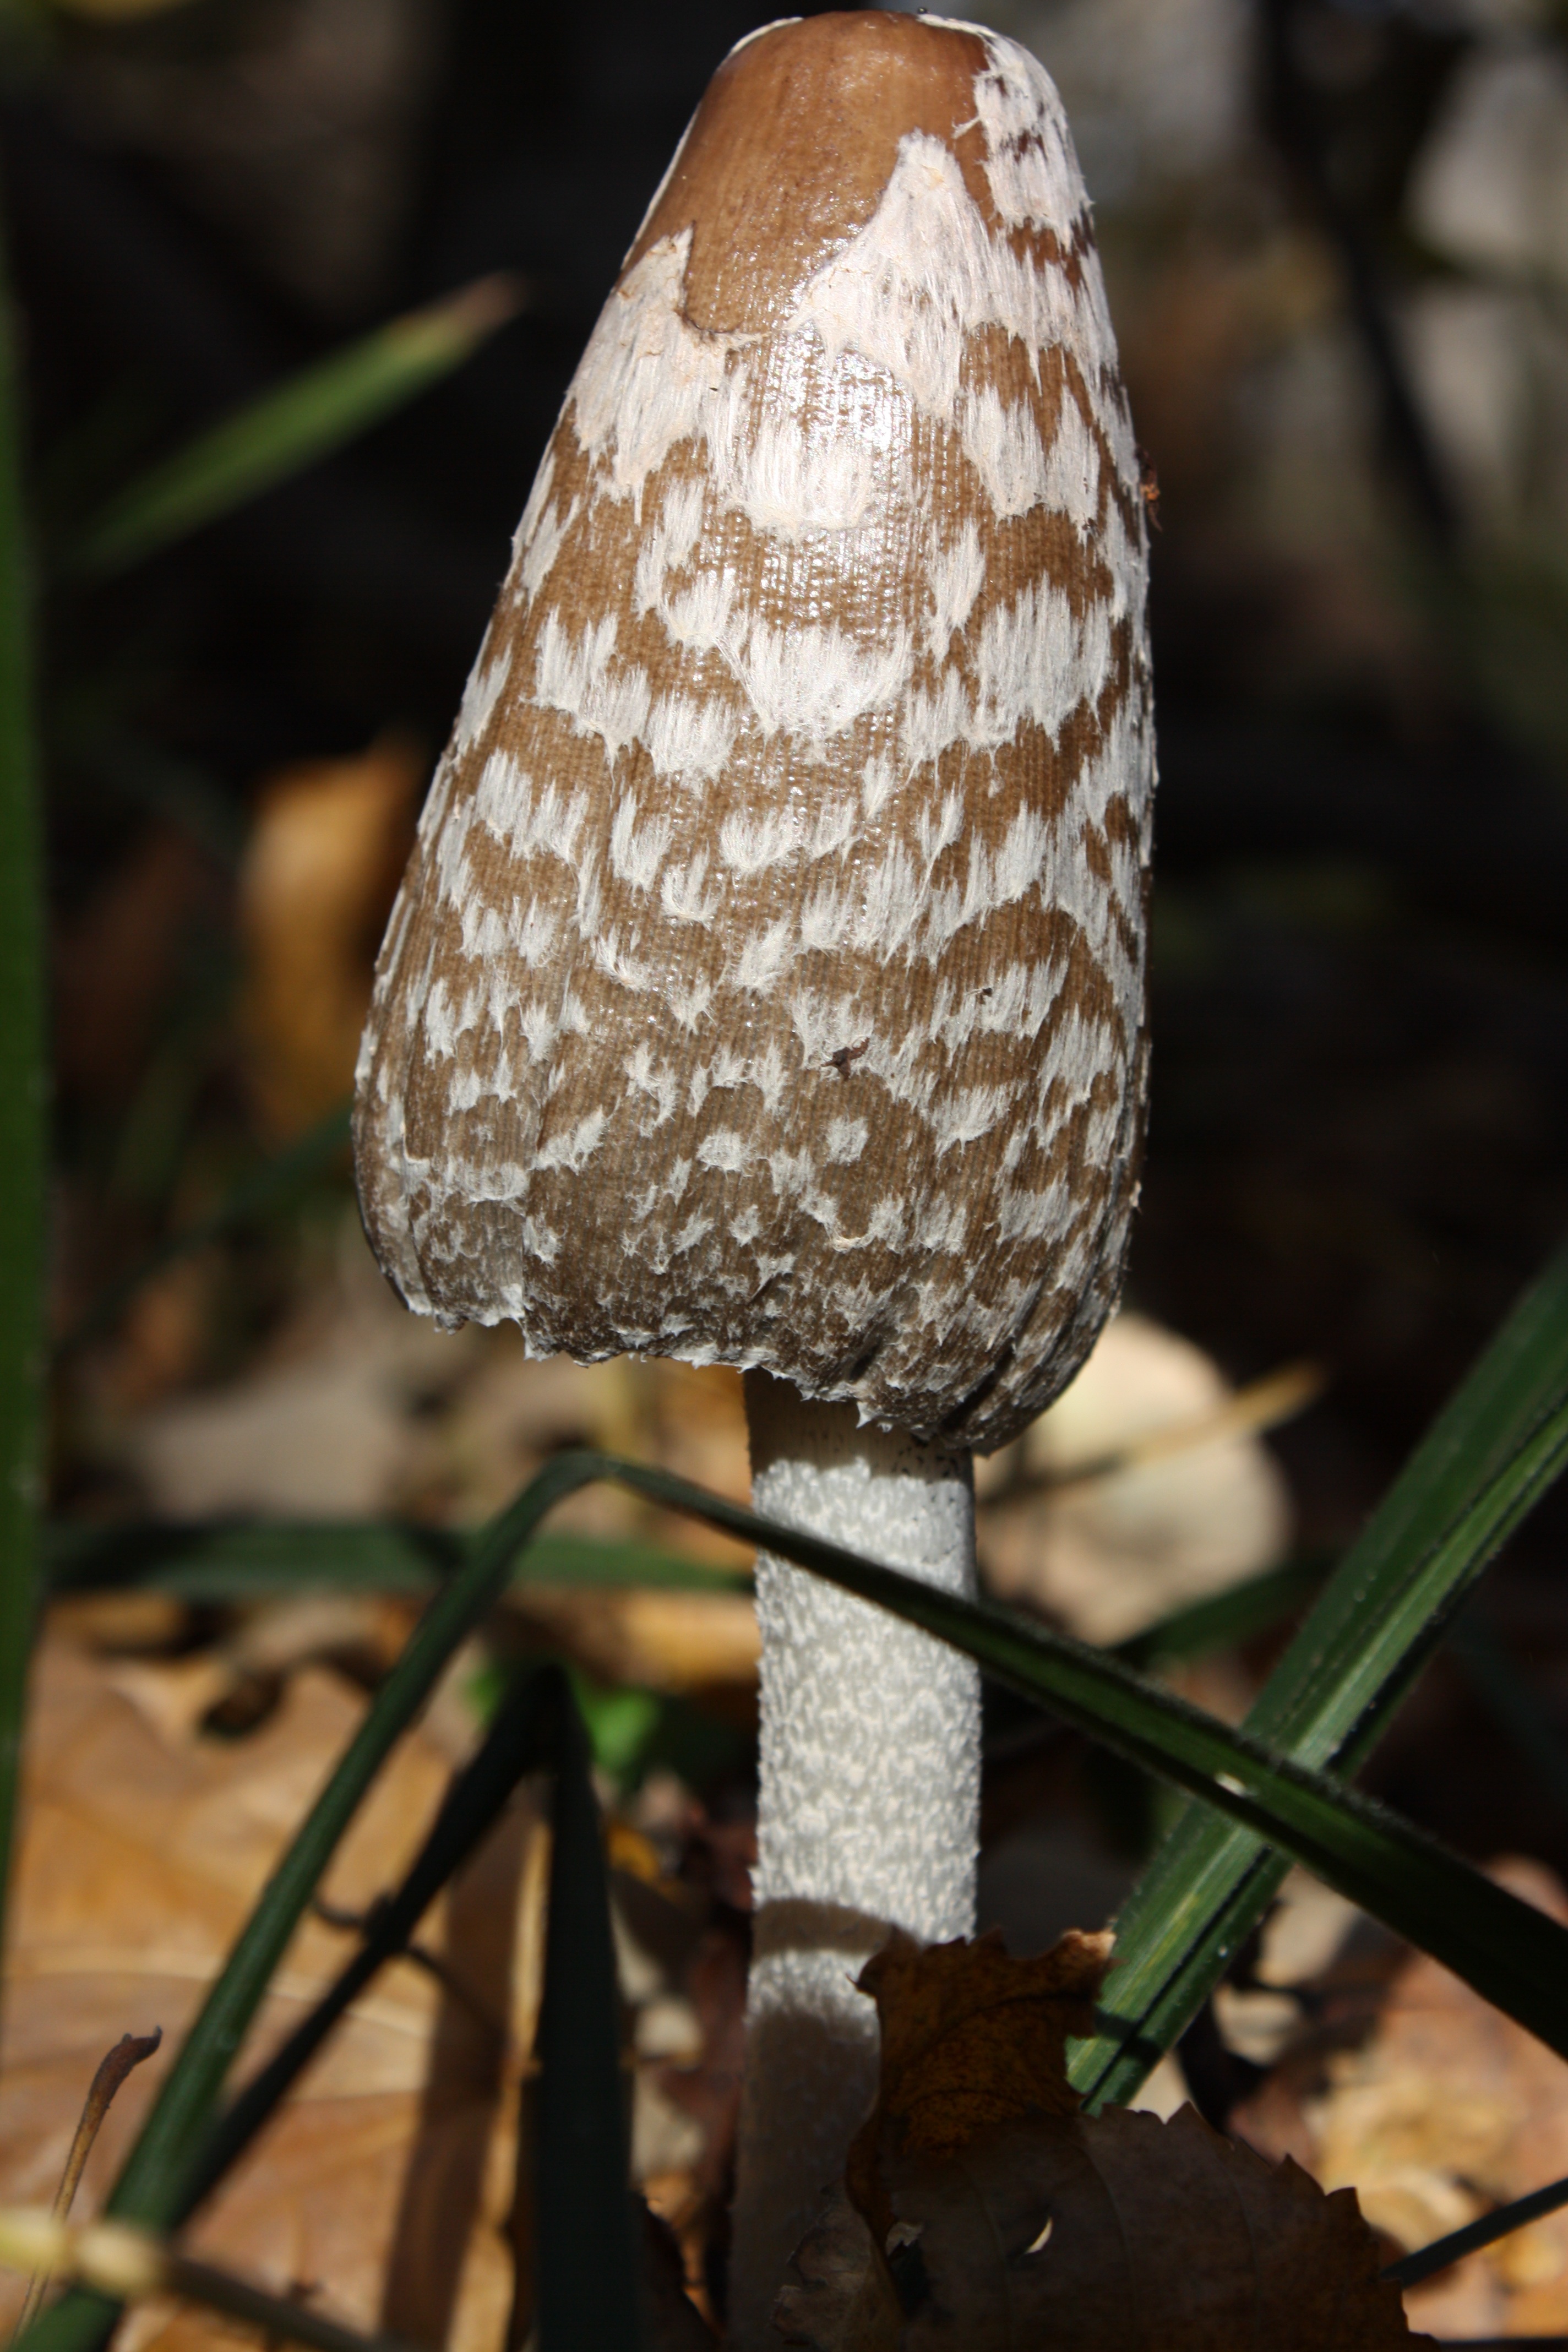
nature, forest, wood, leaf, fall, flower, spring, autumn, botany, mushroom, flora, close up, fungus, poison, macro photography, edible mushroom, agaricaceae, penny bun